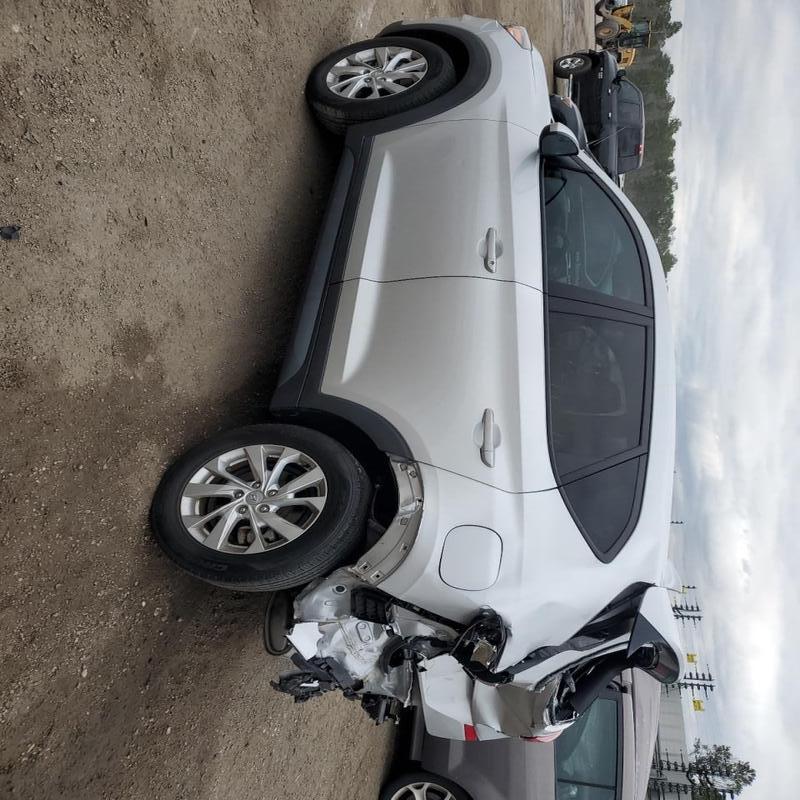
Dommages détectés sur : pare-brise arrière, malle, feu arrière droit, feu arrière gauche, pare-choc arrière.
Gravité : majeur